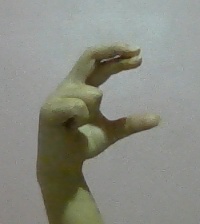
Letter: thal